Oyenakpagha

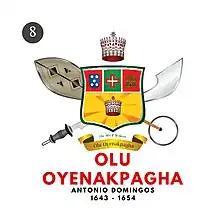
Olu Oyenakpagha First Of His Name

Olu Oyenakpagha (Olu Obanighenren) was the 8th Olu of Warri who ruled over the Itsekiri people. He was named Omonighenren which translates to Prince with the golden skin. On ascension to the throne as Ogiame, Olu of Warri Kingdom, he was named Obanighenren which translates to King with the golden skin. His other name was Don Antonio Domingos. He was the son to Olu Atuwatse I (Olu Dom Domingos) and succeeded his father as the 8th Olu of Warri. He wrote a letter to Pope Clement X in 1652 which was delivered to the Pope successfully. He was educated at home and at an institute in Angola. Like his father, he married a Portuguese noblewoman. His son Olu Omoluyiri succeeded him.